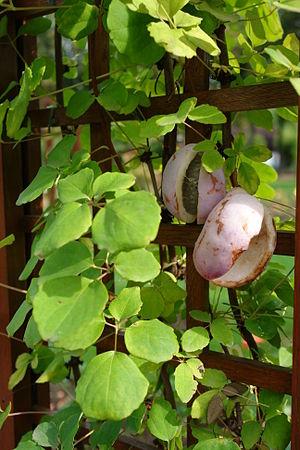
L’Akébie à cinq feuilles est une plante de la famille des Lardizabalaceae.